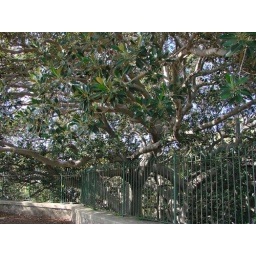
Massive fig tree spreading over the fence of one of the quarry sites in the Archeological park.